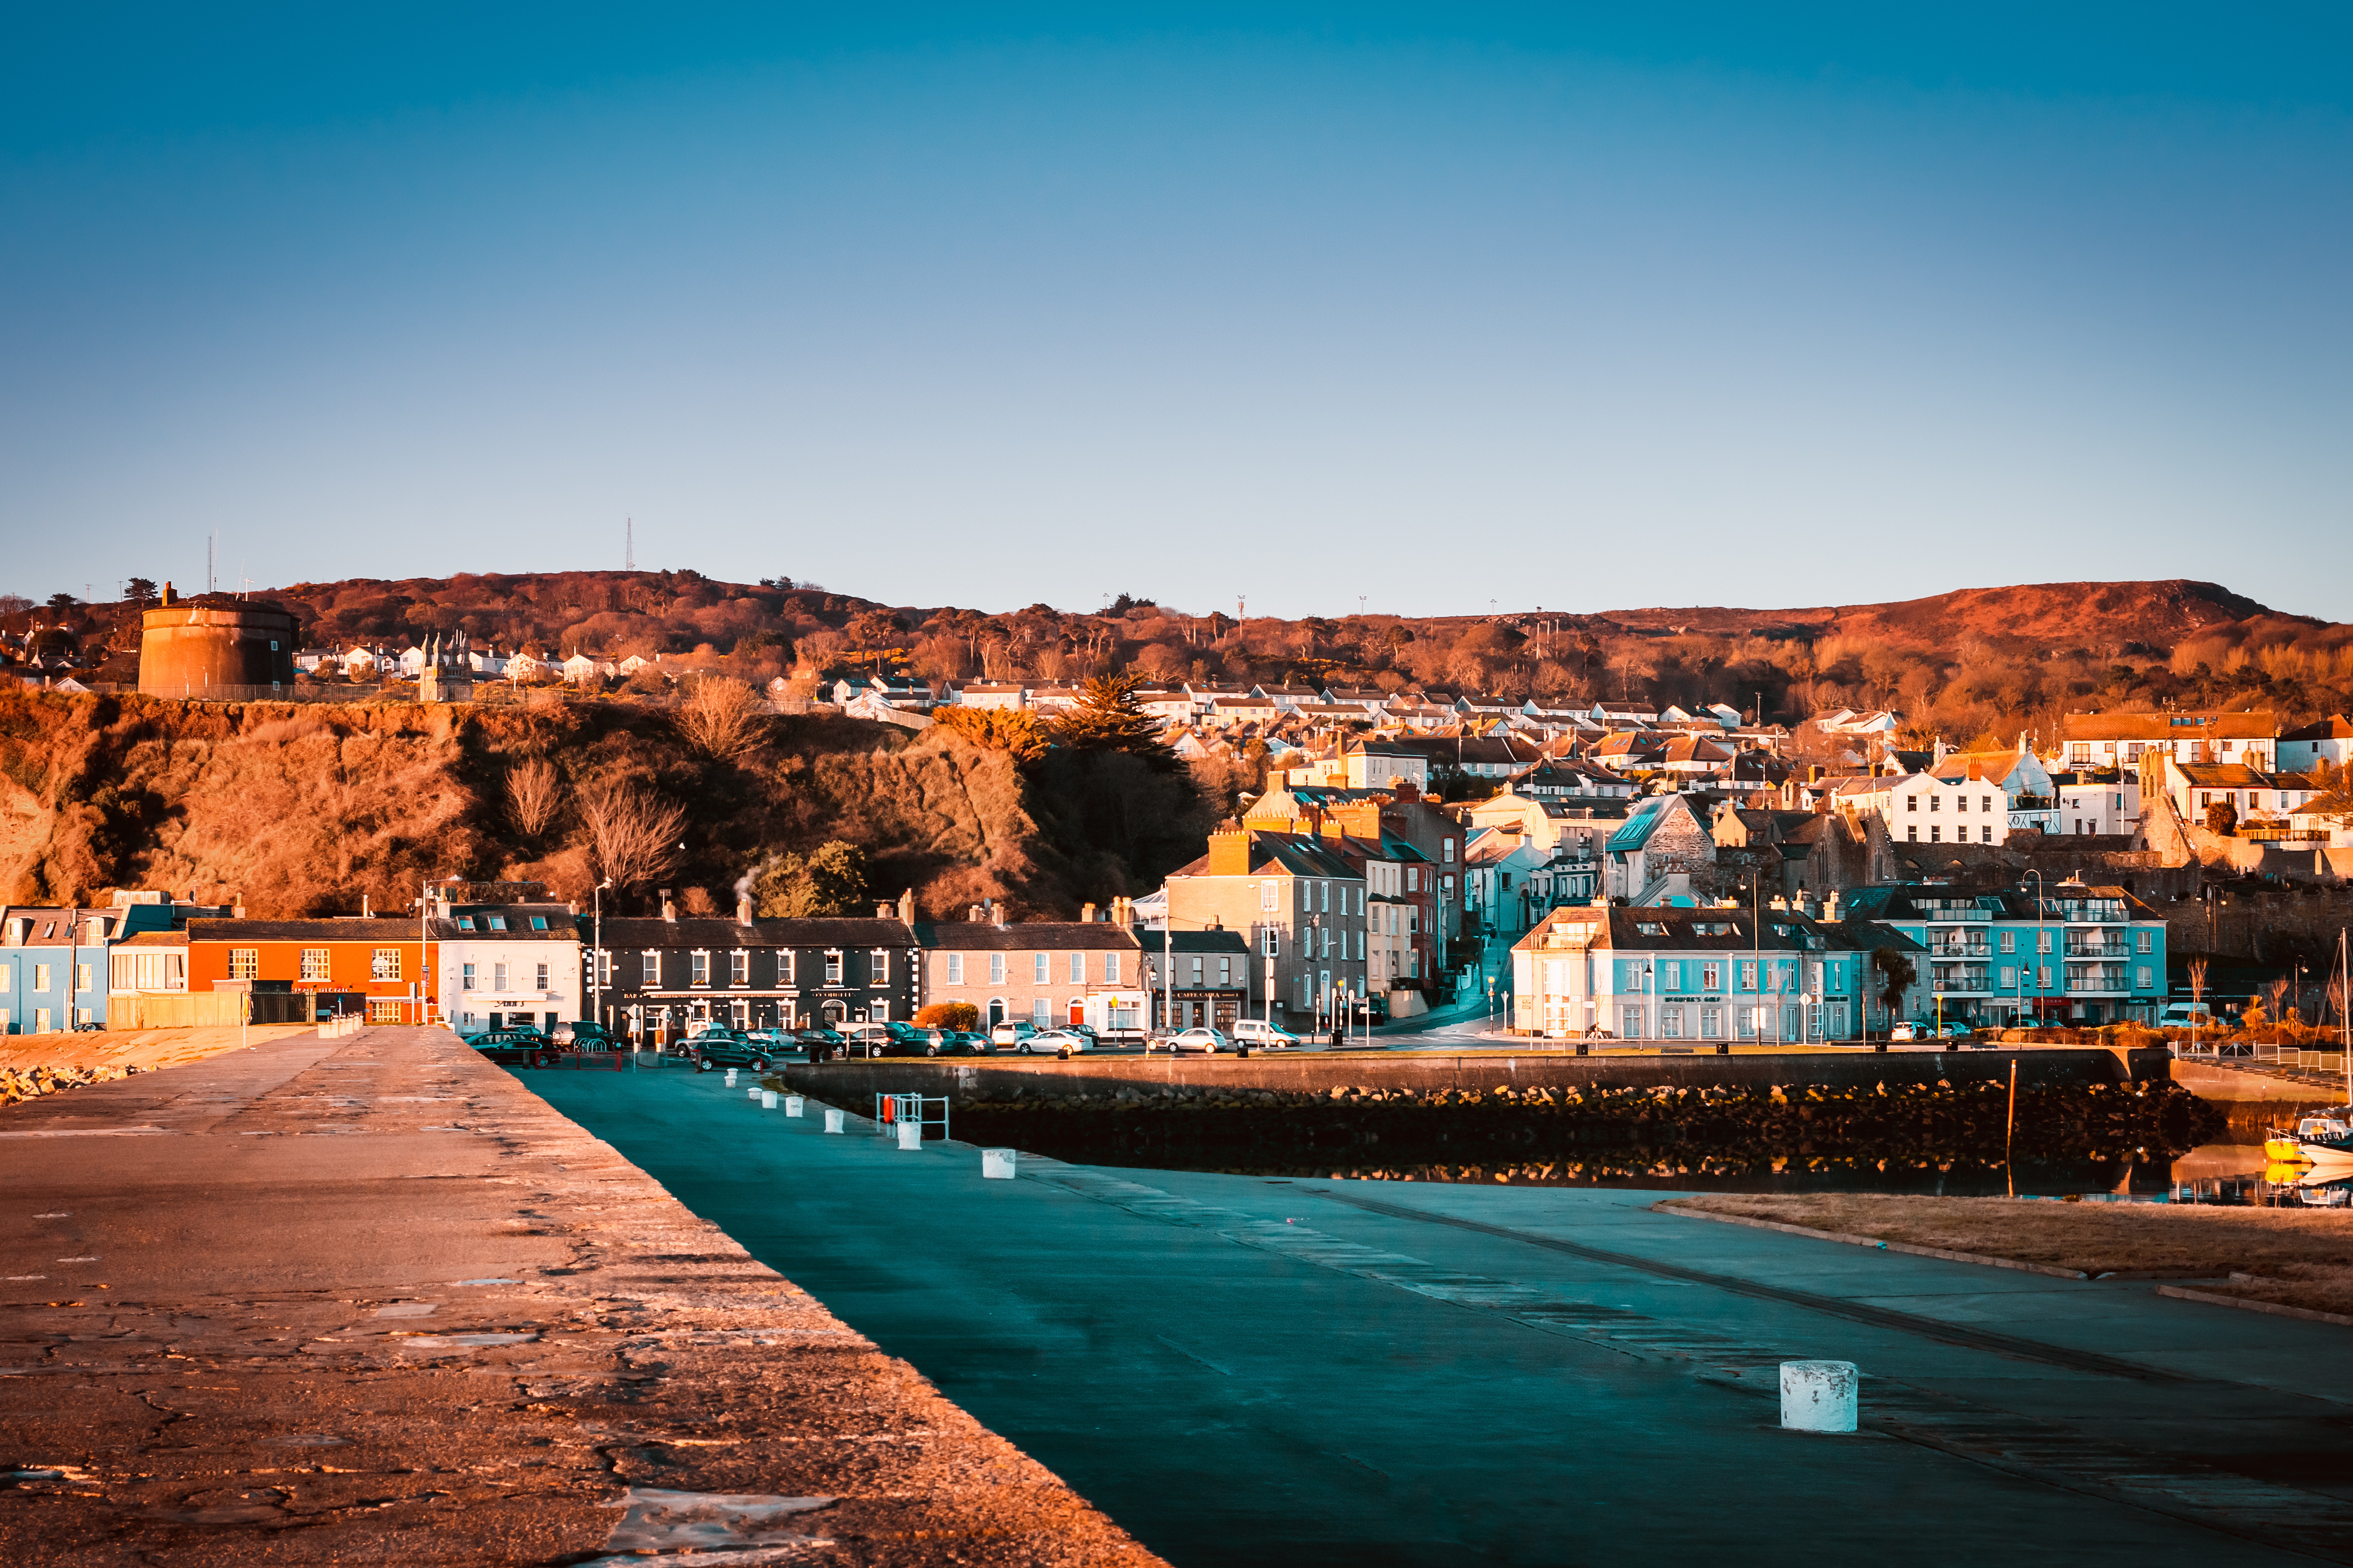
sky, town, water, city, human settlement, sea, coast, urban area, cityscape, waterway, harbor, architecture, tourism, infrastructure, landscape, cloud, horizon, neighbourhood, vacation, evening, hill, reflection, village, river, world, bay, building, coastal and oceanic landforms, panorama, travel, vehicle, night, house, channel, ocean, port